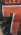
Number: 7